Portarlington, County Laois

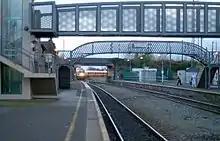
Portarlington Railway station

Portarlington is split by the River Barrow, with County Offaly on the north bank and County Laois on the south Bank; the town is mostly flat, with some slight street undulations. The town was partially built on the river's floodplain. More recent drainage improvements have resulted in fewer floodings to areas close to the town.